Caroline Dolehide

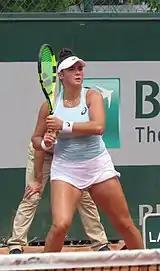
Dolehide at the 2018 French Open

In March 2018, Dolehide was awarded a wildcard into the main draw of the Indian Wells Open, where she picked up her first two match wins at a Premier Mandatory tournament, including a second round victory over No. 30, Dominika Cibulková. She also pushed Simona Halep to three sets in her third-round loss to the world No. 1 player. Dolehide continued her momentum into the clay-court season, where she won the $60k event at Indian Harbour Beach, the biggest title of her career.